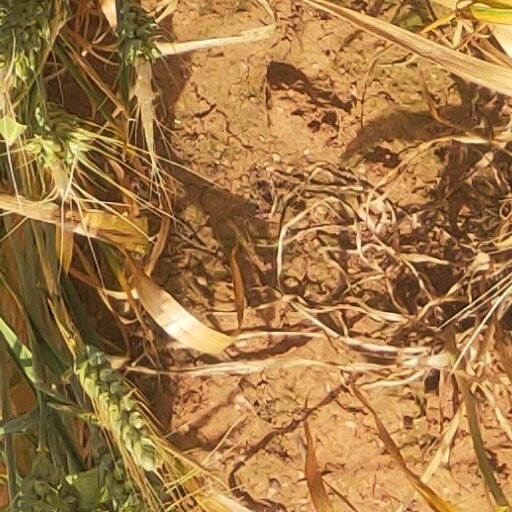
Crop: wheat